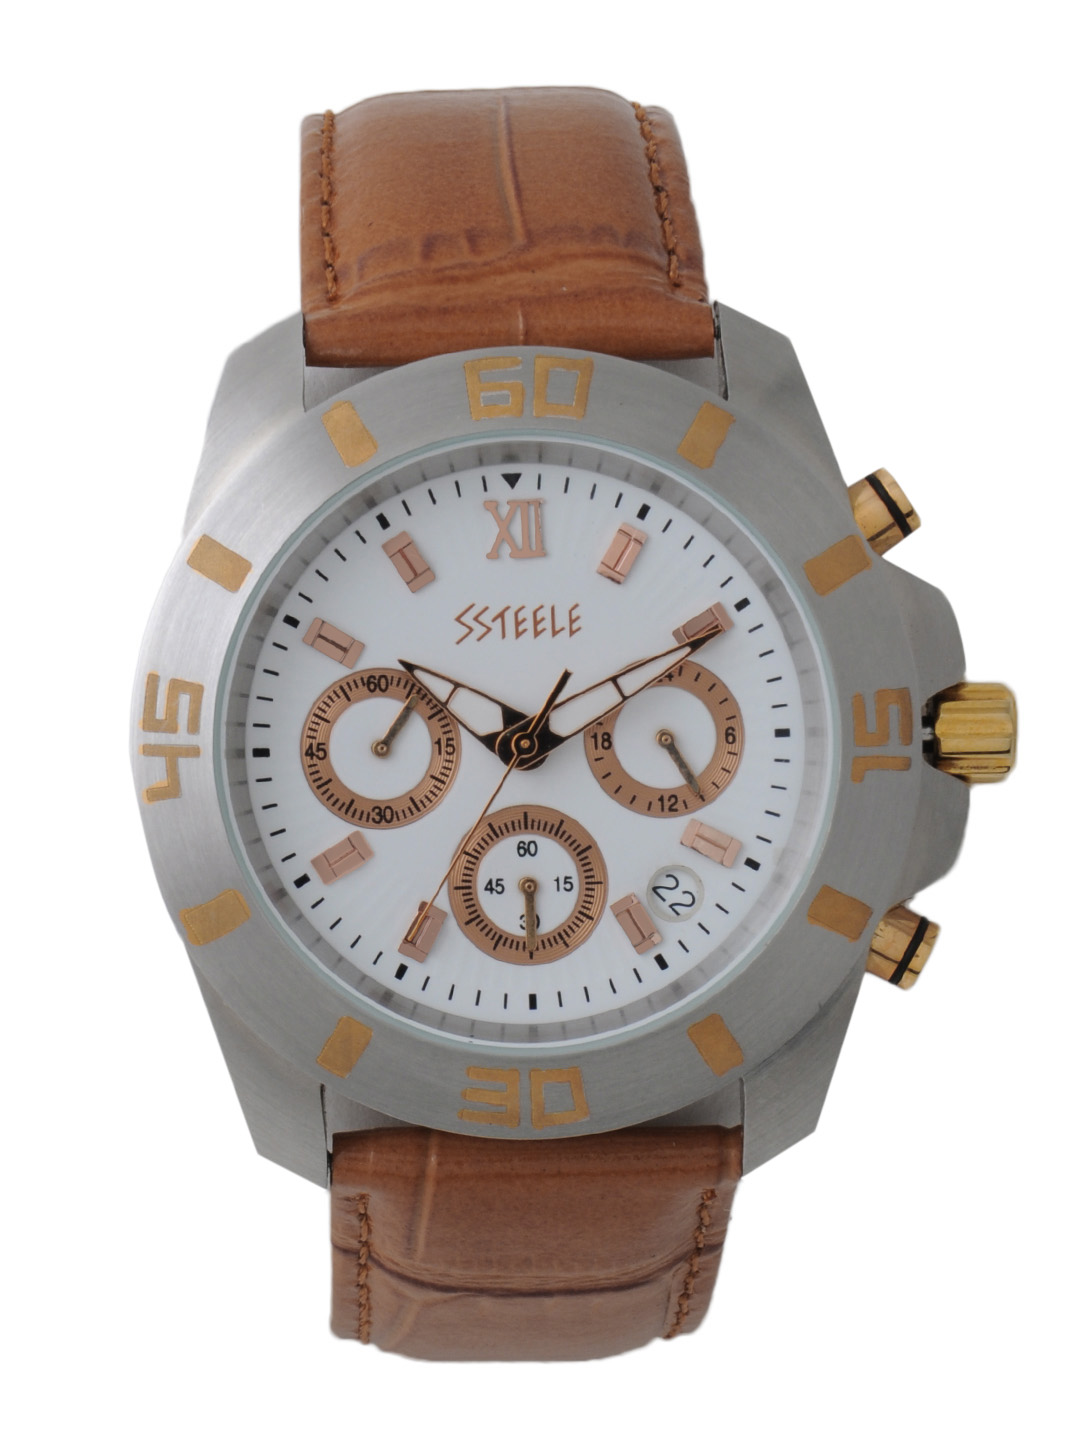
Maxima Men White Chronograph Watch
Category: Accessories / Watches / Watches
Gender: Men
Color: White
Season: Winter 2016
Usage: Casual